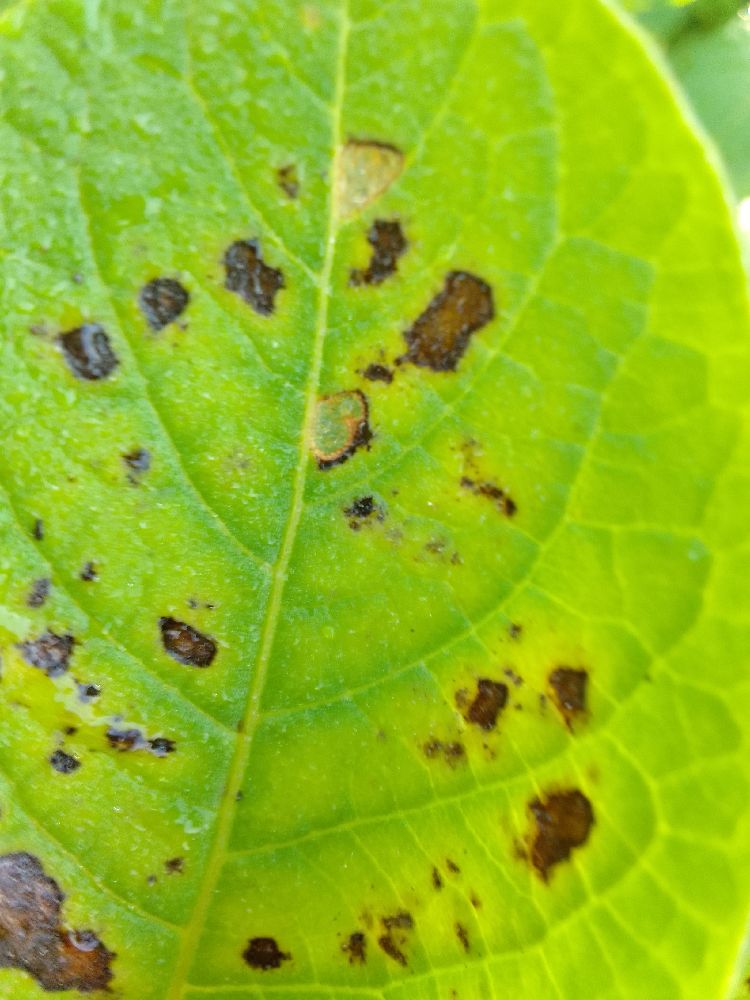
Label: Early blight